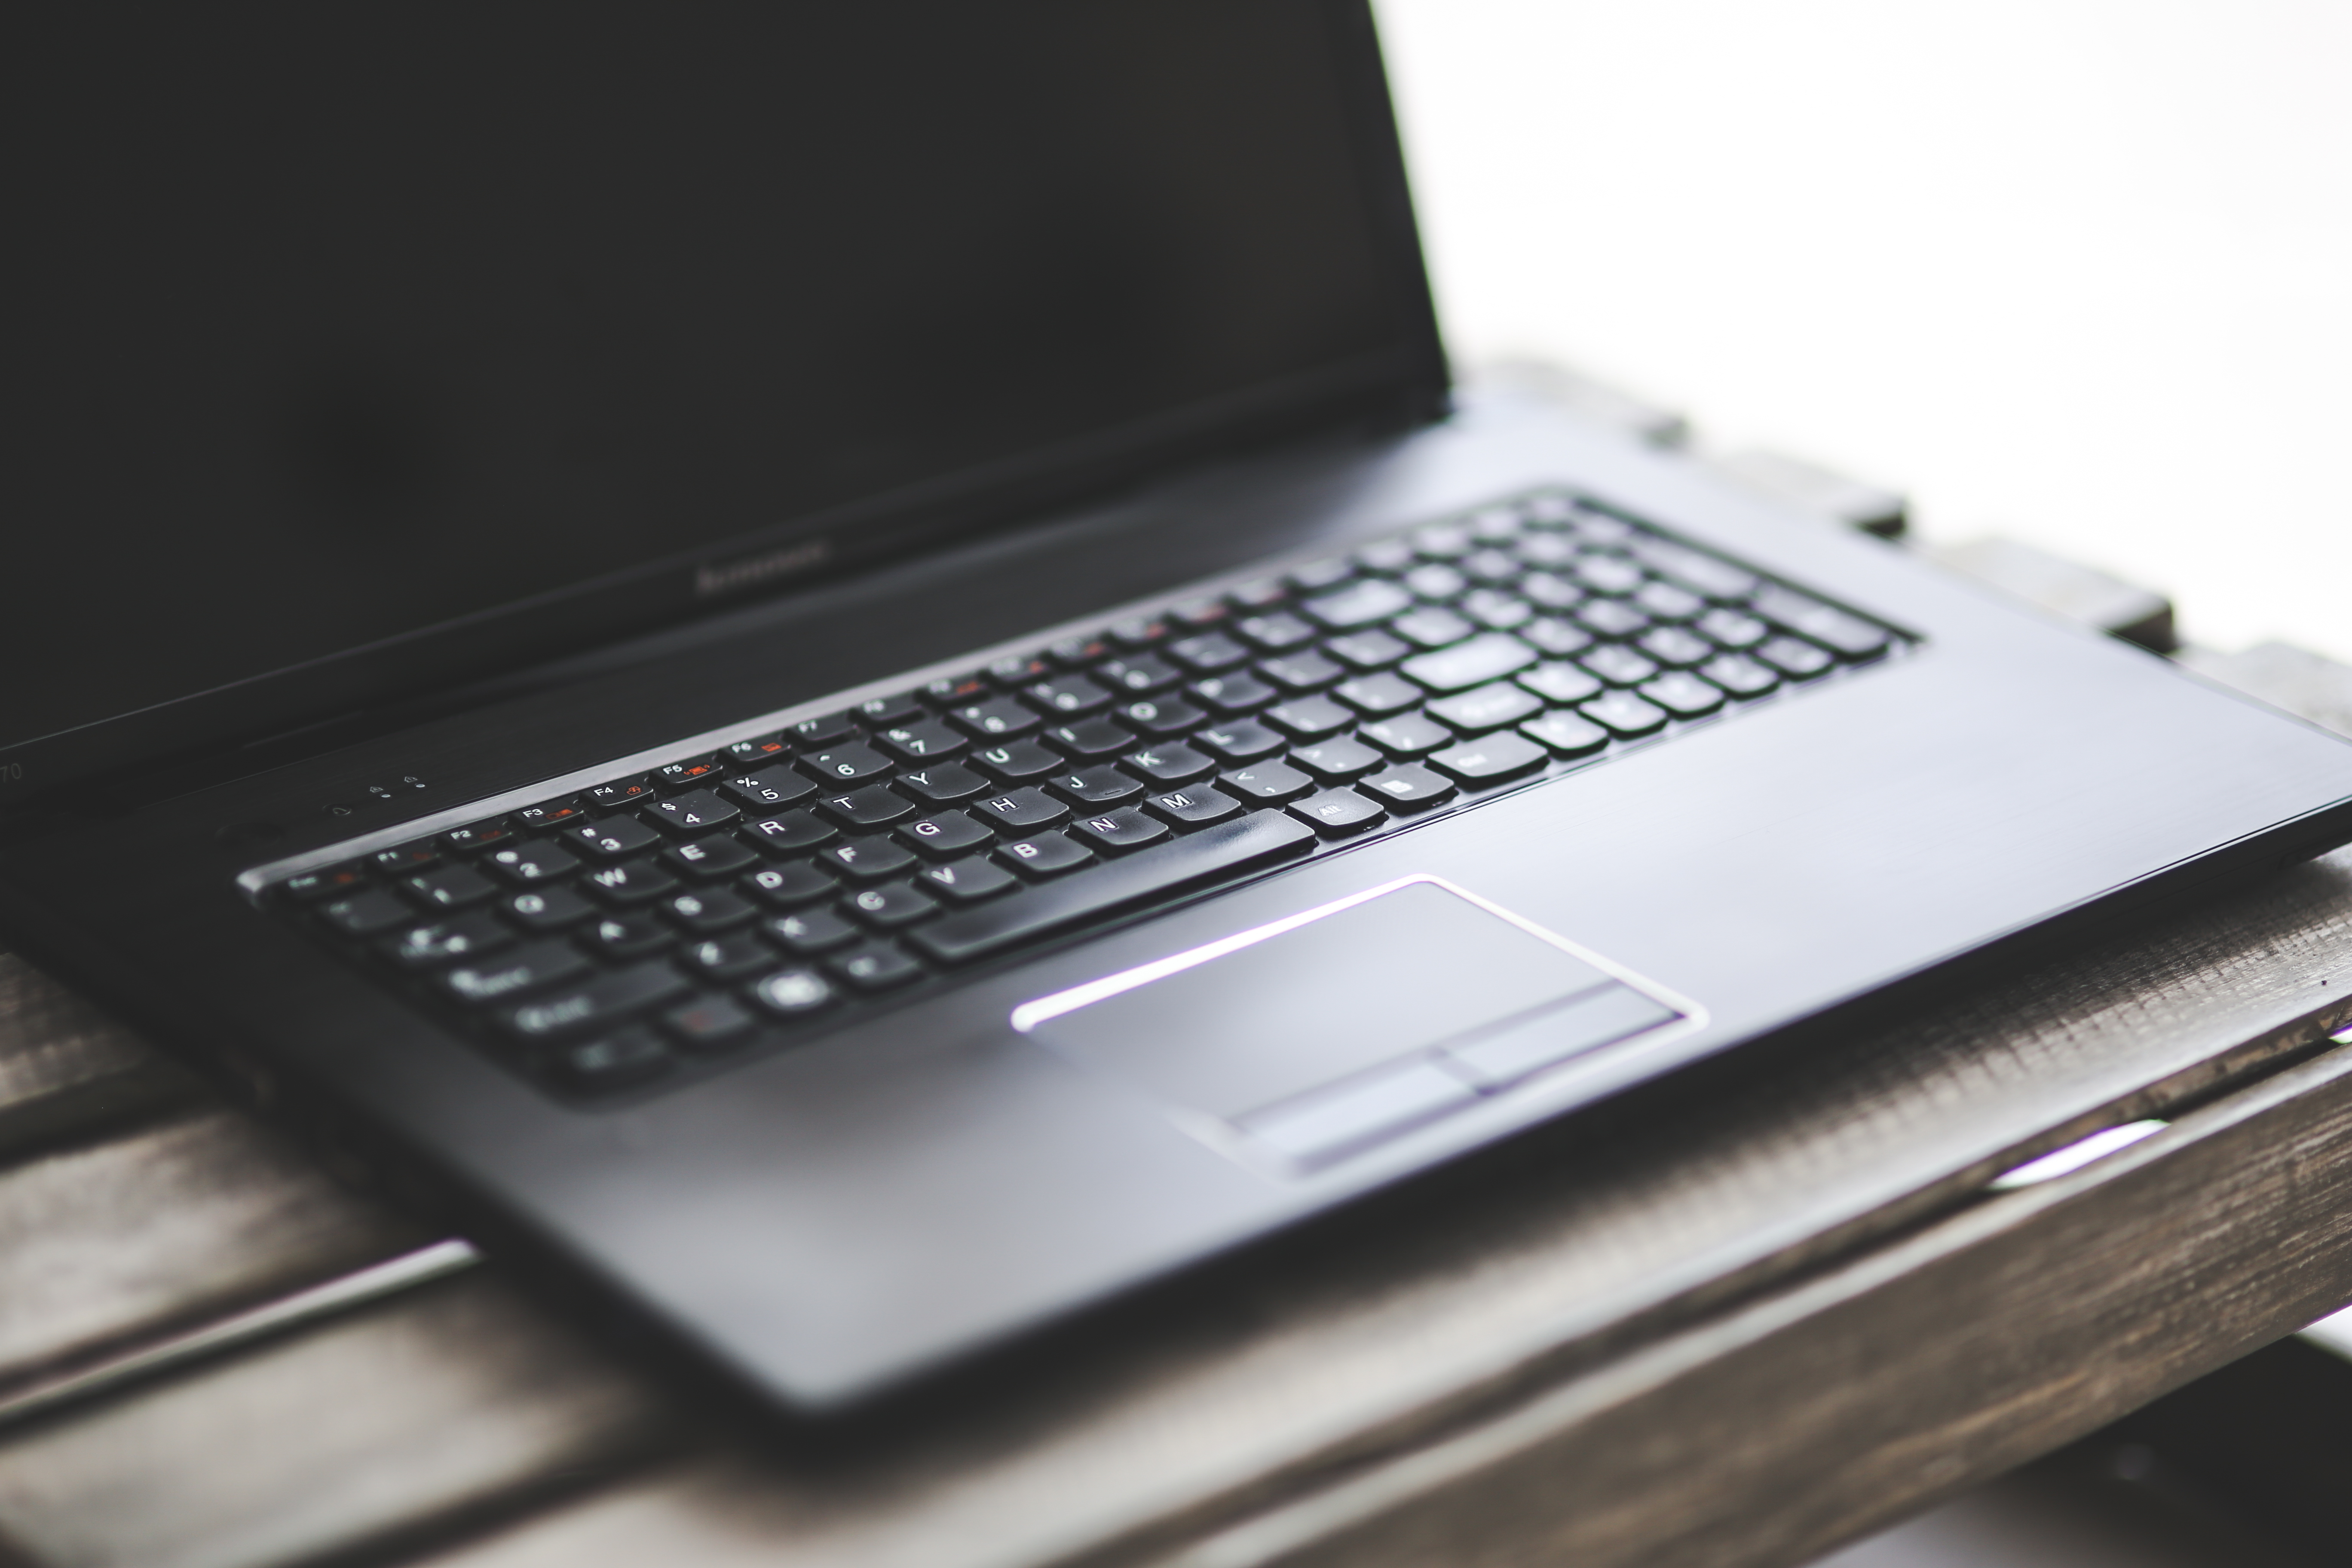
laptop, notebook, computer, keyboard, technology, multimedia, netbook, personal computer, electronic device, computer hardware, public domain images